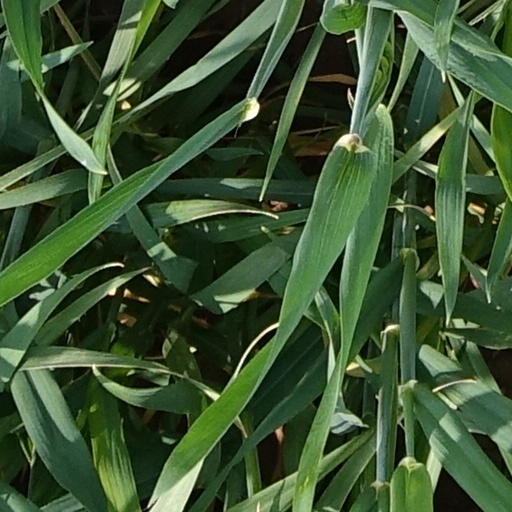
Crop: wheat